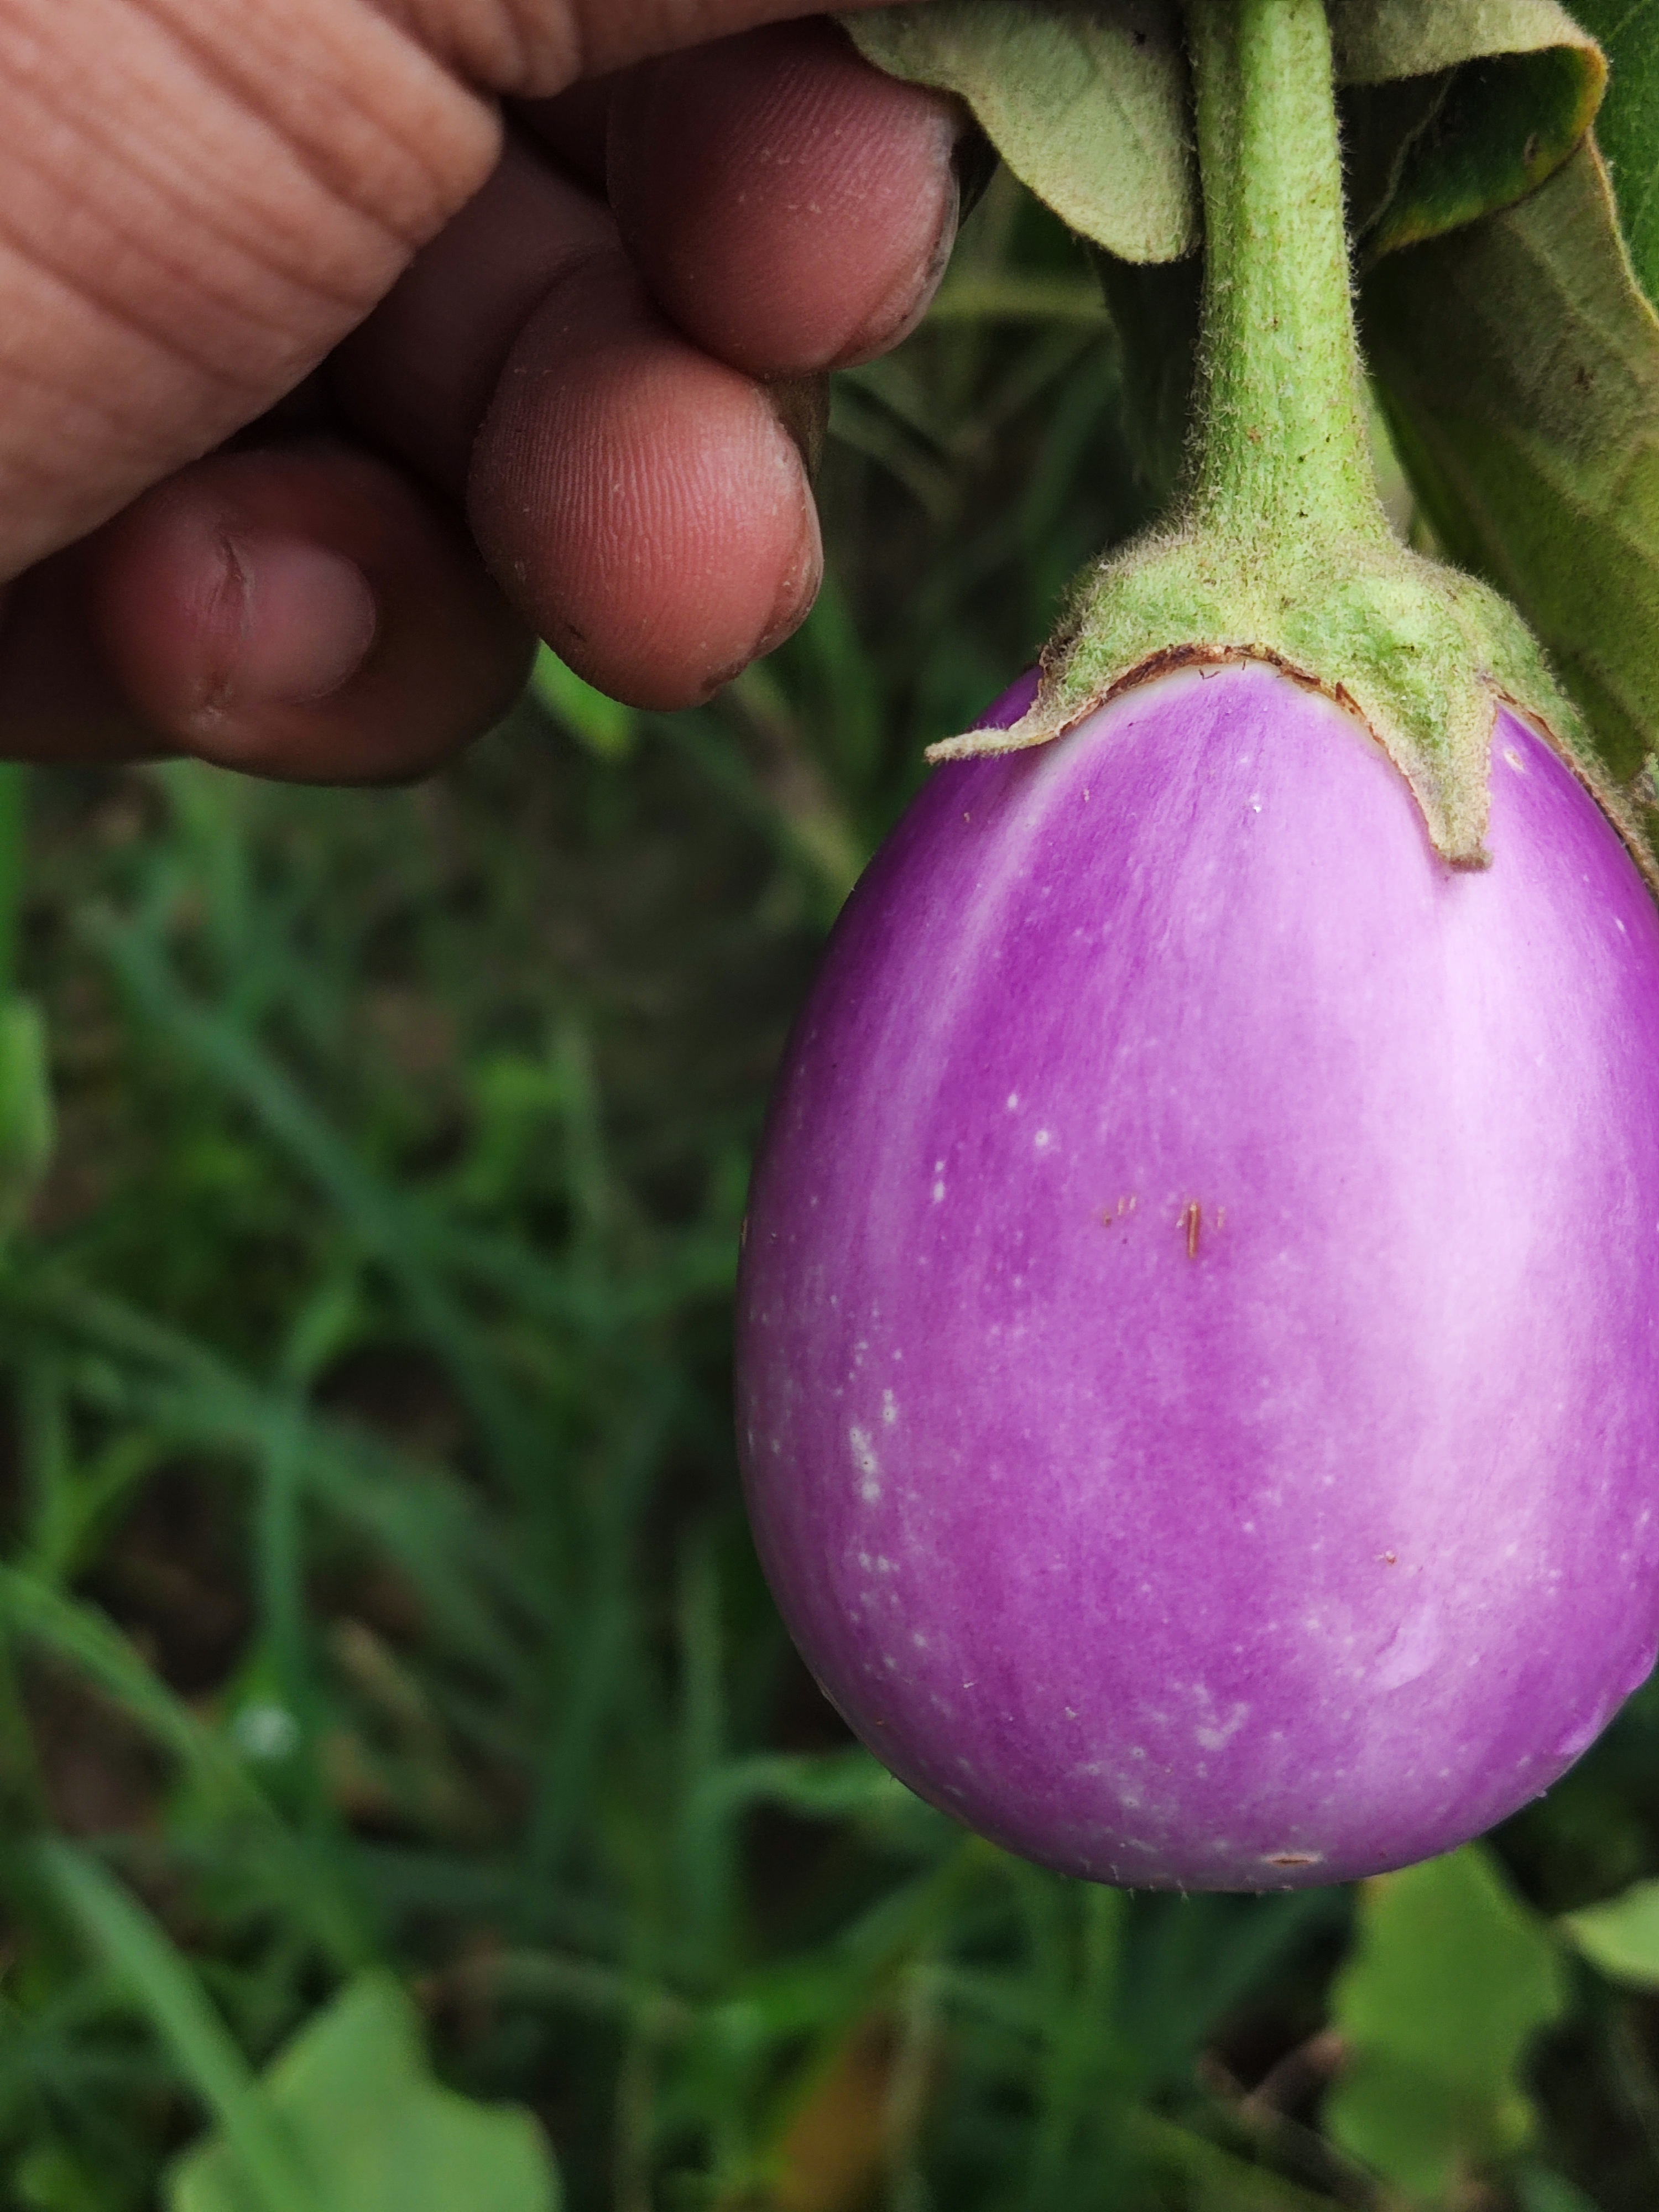
Label: Healty Brinjal